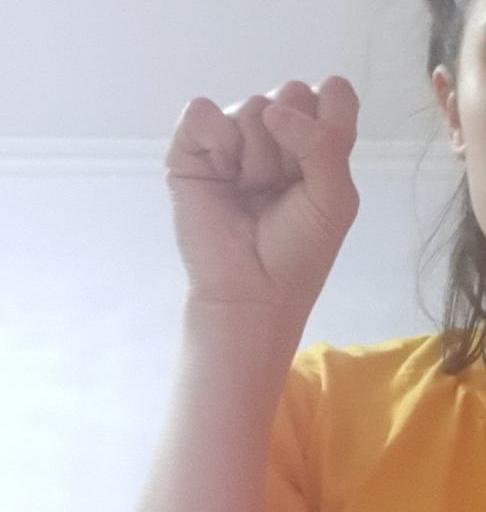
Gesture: fist